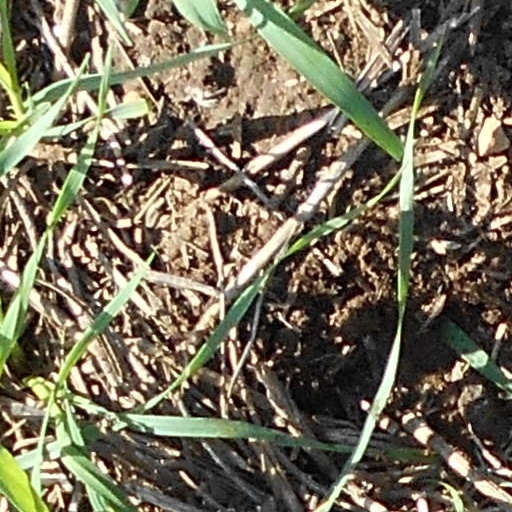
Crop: wheat